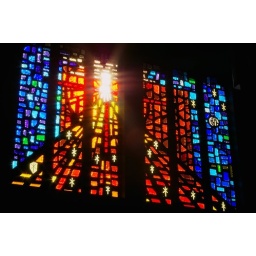
Creation of the Universe stained glass window at Our Lady of Lourdes Church in Raytown Mo